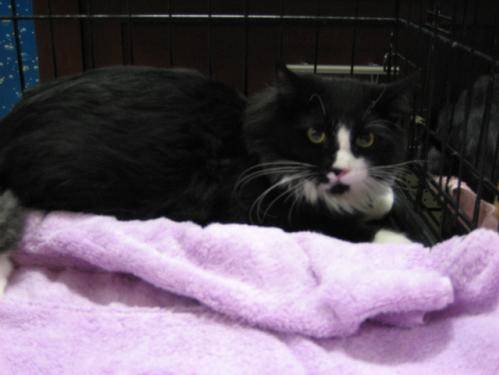
Label: cat